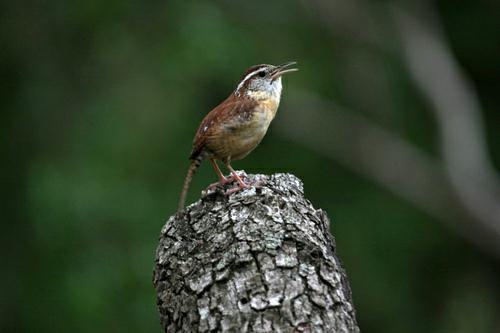
A photo of a carolina wren